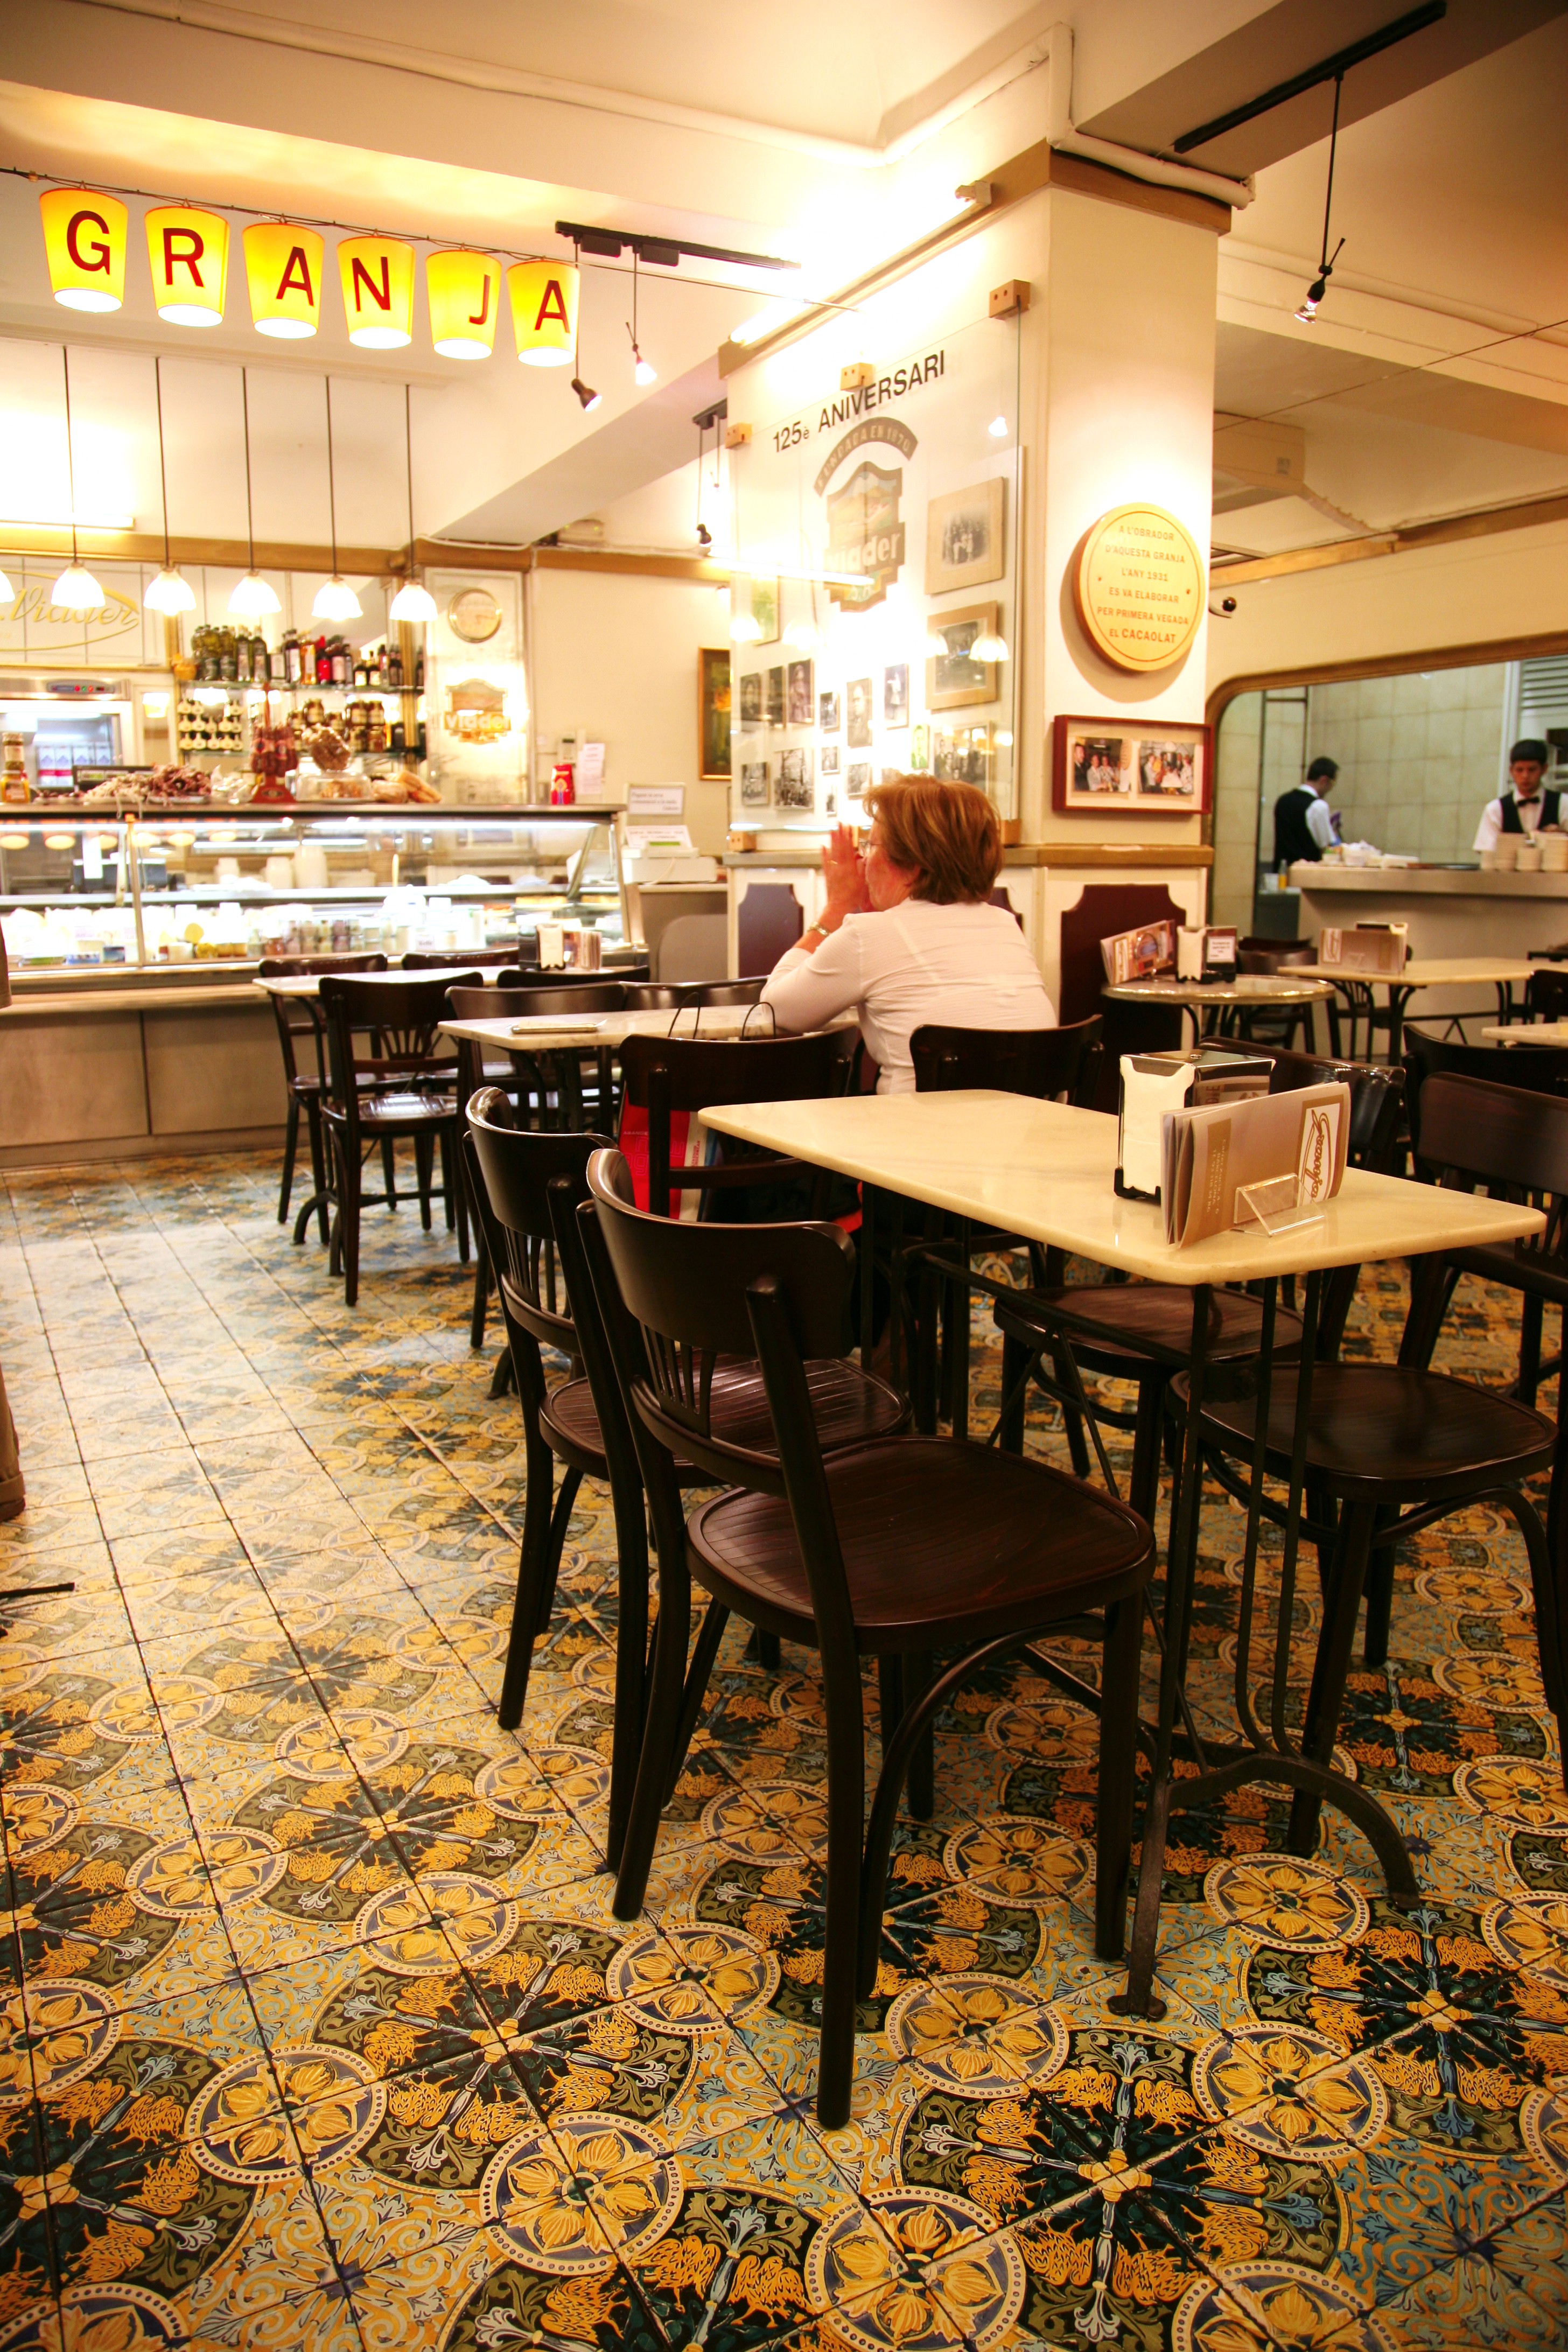
cafe, restaurant, meal, chocolate, milk, barcelona, interior design, spain, espagne, design, coffeehouse, catalonia, barcelone, 5d, lait, milch, ceramictiles, chocolat, espana, catalogne, spanien, spanje, espanya, katalonien, schokolade, leche, milkbar, granja, llet, xicra, granjamviader, catalu a